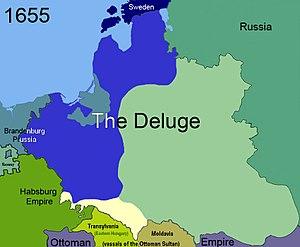
La première guerre du Nord désigne un ensemble de conflits autour de la mer Baltique entre 1655 et 1660. Elle oppose la Suède à la Pologne-Lituanie, à la Russie, au Brandebourg-Prusse, à la monarchie des Habsbourgs et au Danemark-Norvège. Les Provinces-Unies interviennent à plusieurs reprises contre la Suède.
Antoine de Lumbres est un diplomate français, seigneur d'Herbinghen, de Marquise, de Dannes et de Longvilliers, né en 1598, mort à Longvilliers le 14 mai 1676.
Cet article recense l'évolution territoriale de la Pologne, de façon chronologique. Il liste les modifications internes et externes des différentes entités ayant précédé la Pologne actuelle.